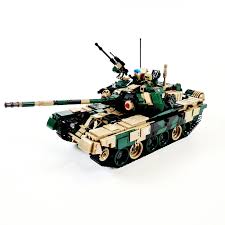
Label: T-90